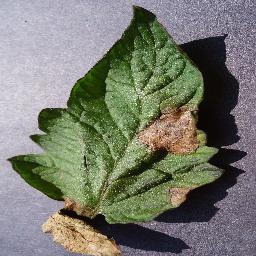
Label: Tomato___Late_blight